Takezawa Station

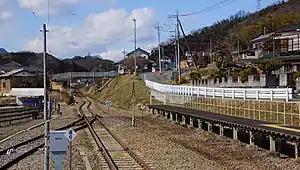
View looking west from the platform in February 2017

is a passenger railway station in the town of Ogawa, Saitama, Japan, operated by East Japan Railway Company (JR East).